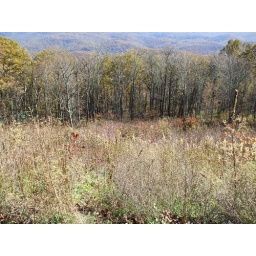
Mountain in NC There are many trails to get on and lake to fish in